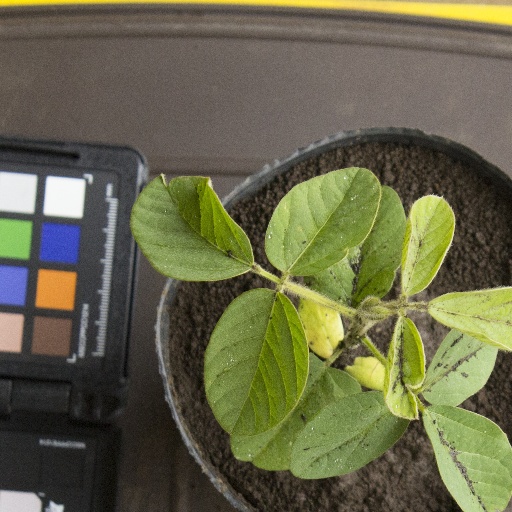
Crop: soybean